Fatso the Bear

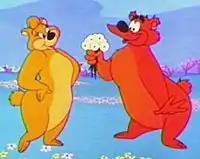
Fatso in "The Bear and the Bees"

Fatso the Bear is an animated character created by Jack Hannah for Walter Lantz Productions. He made his first appearance in the cartoon "Hunger Strife" in 1960, and last appeared in "The Bear and the Bees" in 1961.